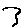
Label: 3